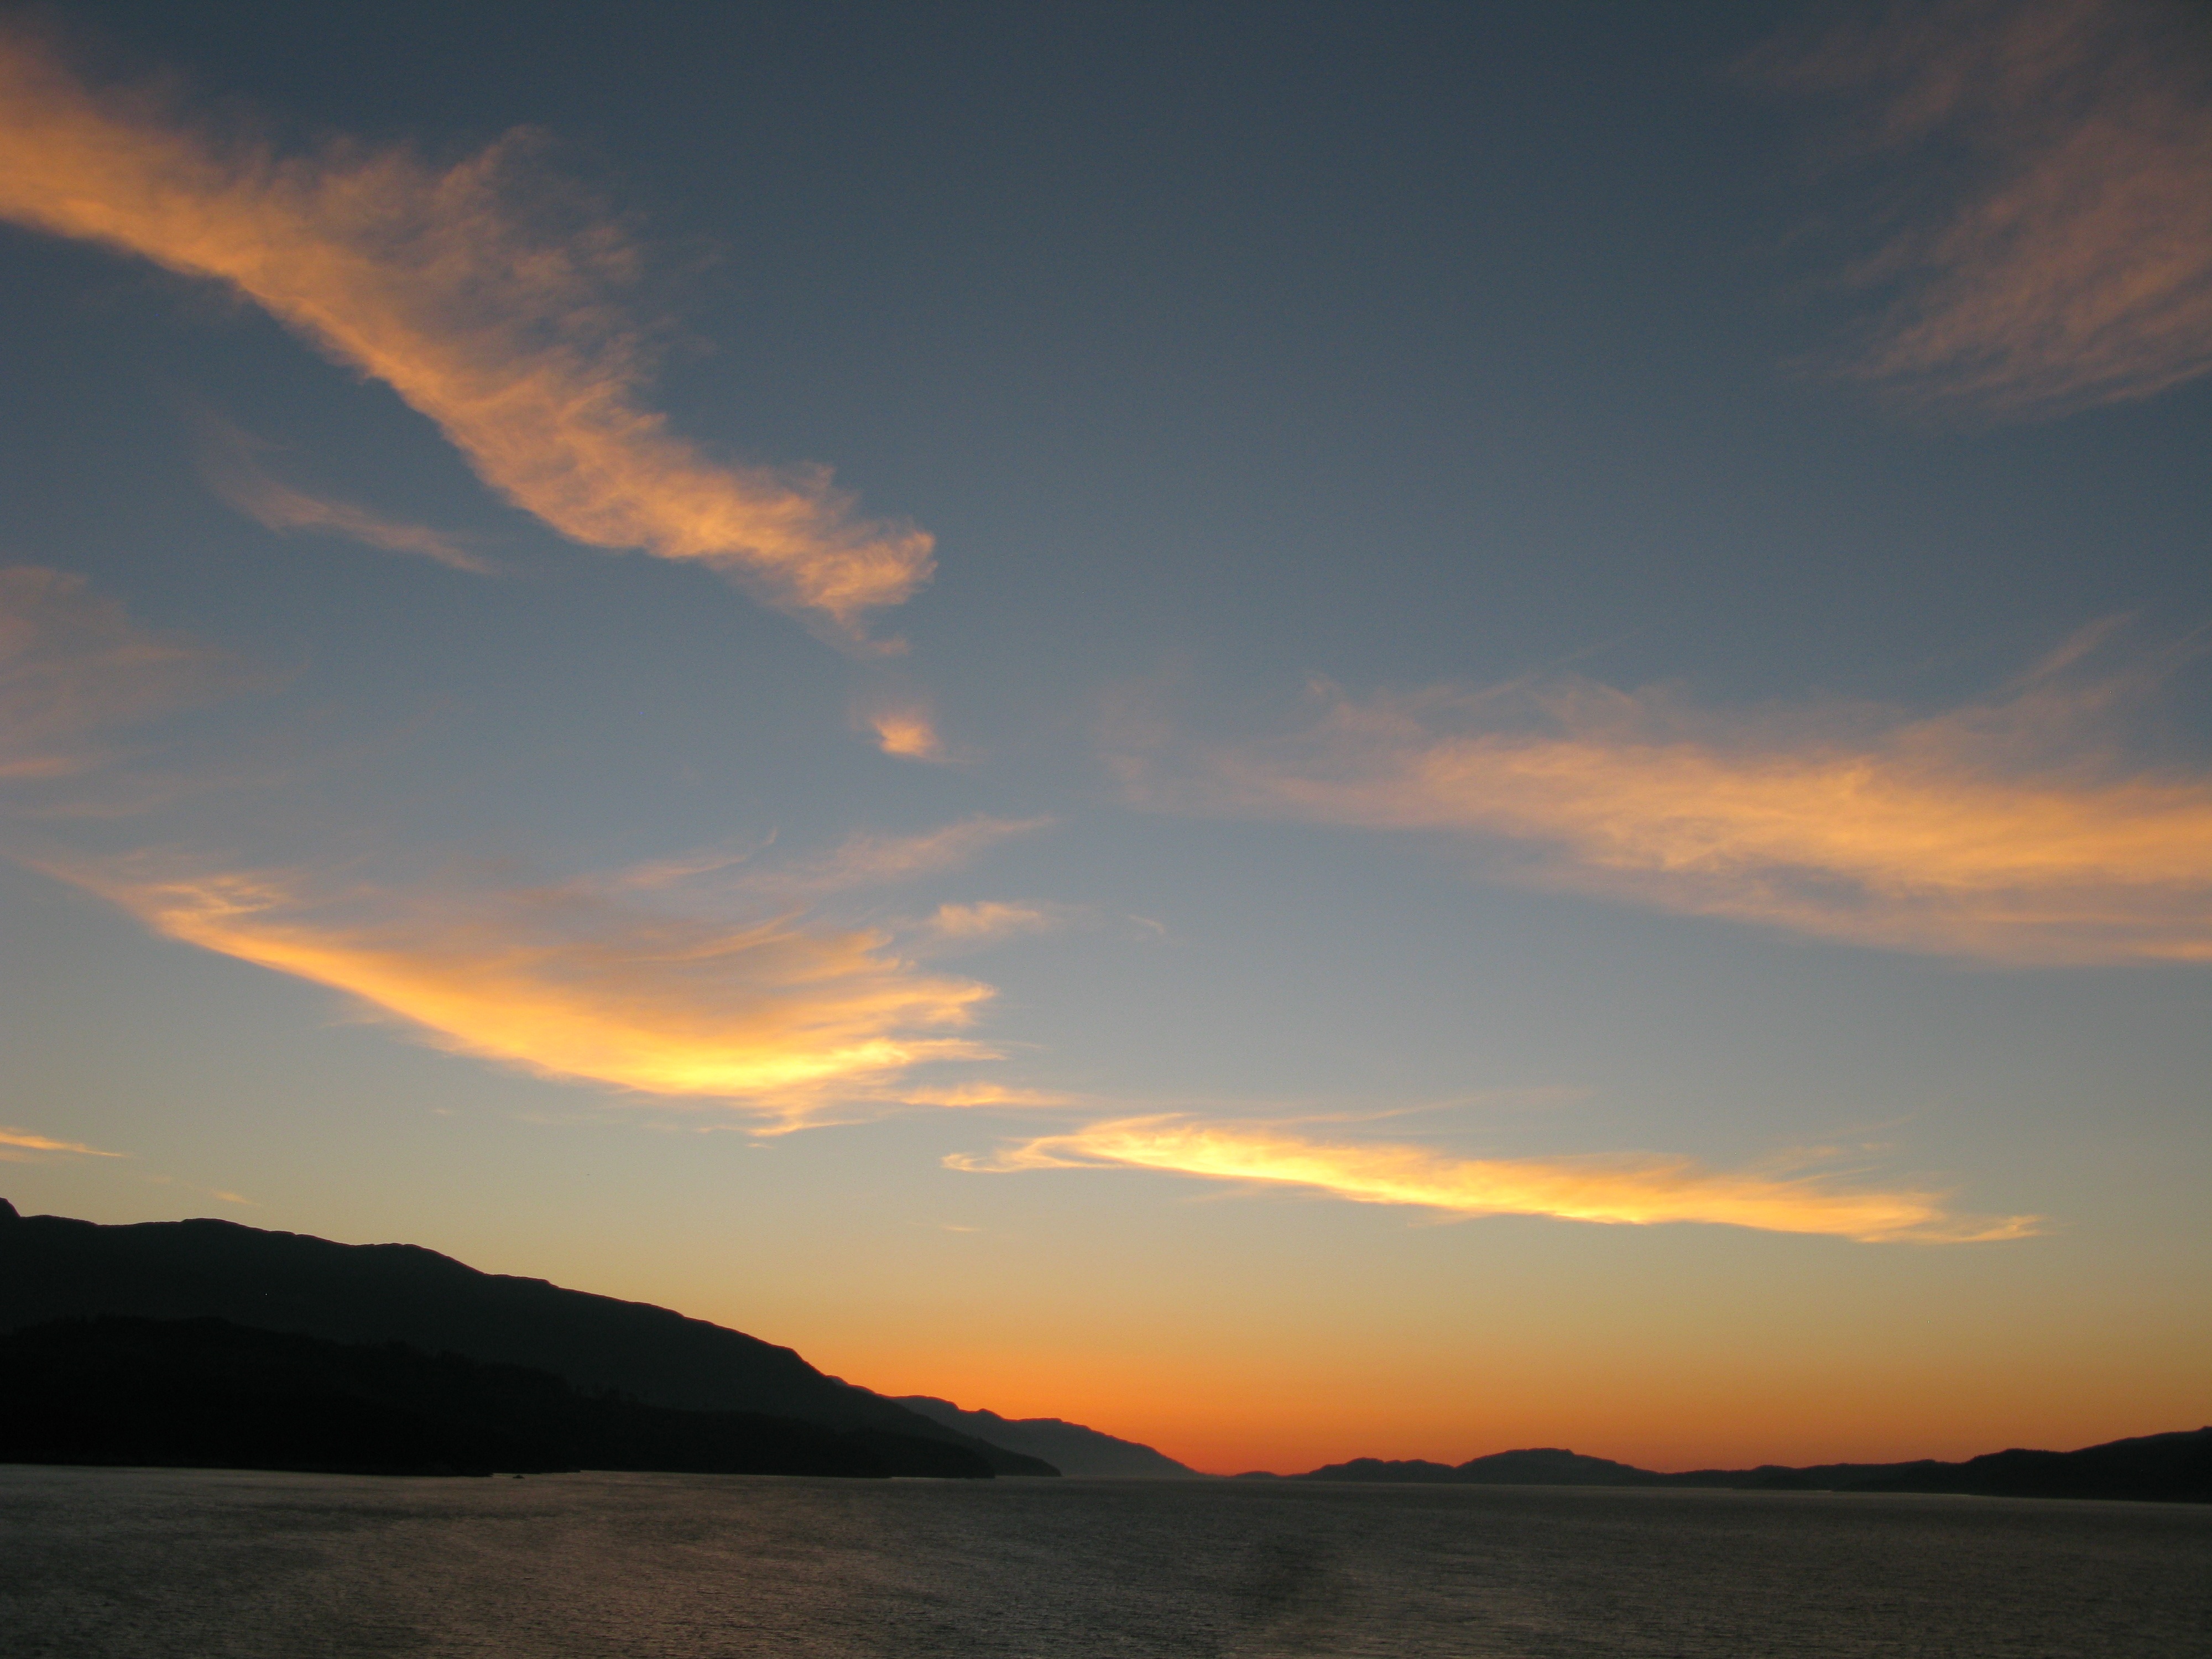
beach, landscape, sea, coast, ocean, horizon, cloud, sky, sun, sunrise, sunset, sunlight, morning, dawn, atmosphere, travel, dusk, evening, cruise, alaska, afterglow, meteorological phenomenon, red sky at morning